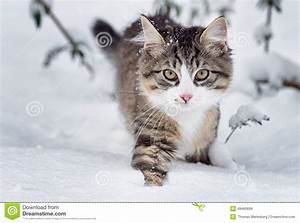
Label: gatto